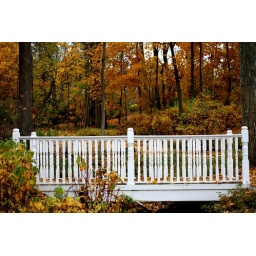
white bridge in woods